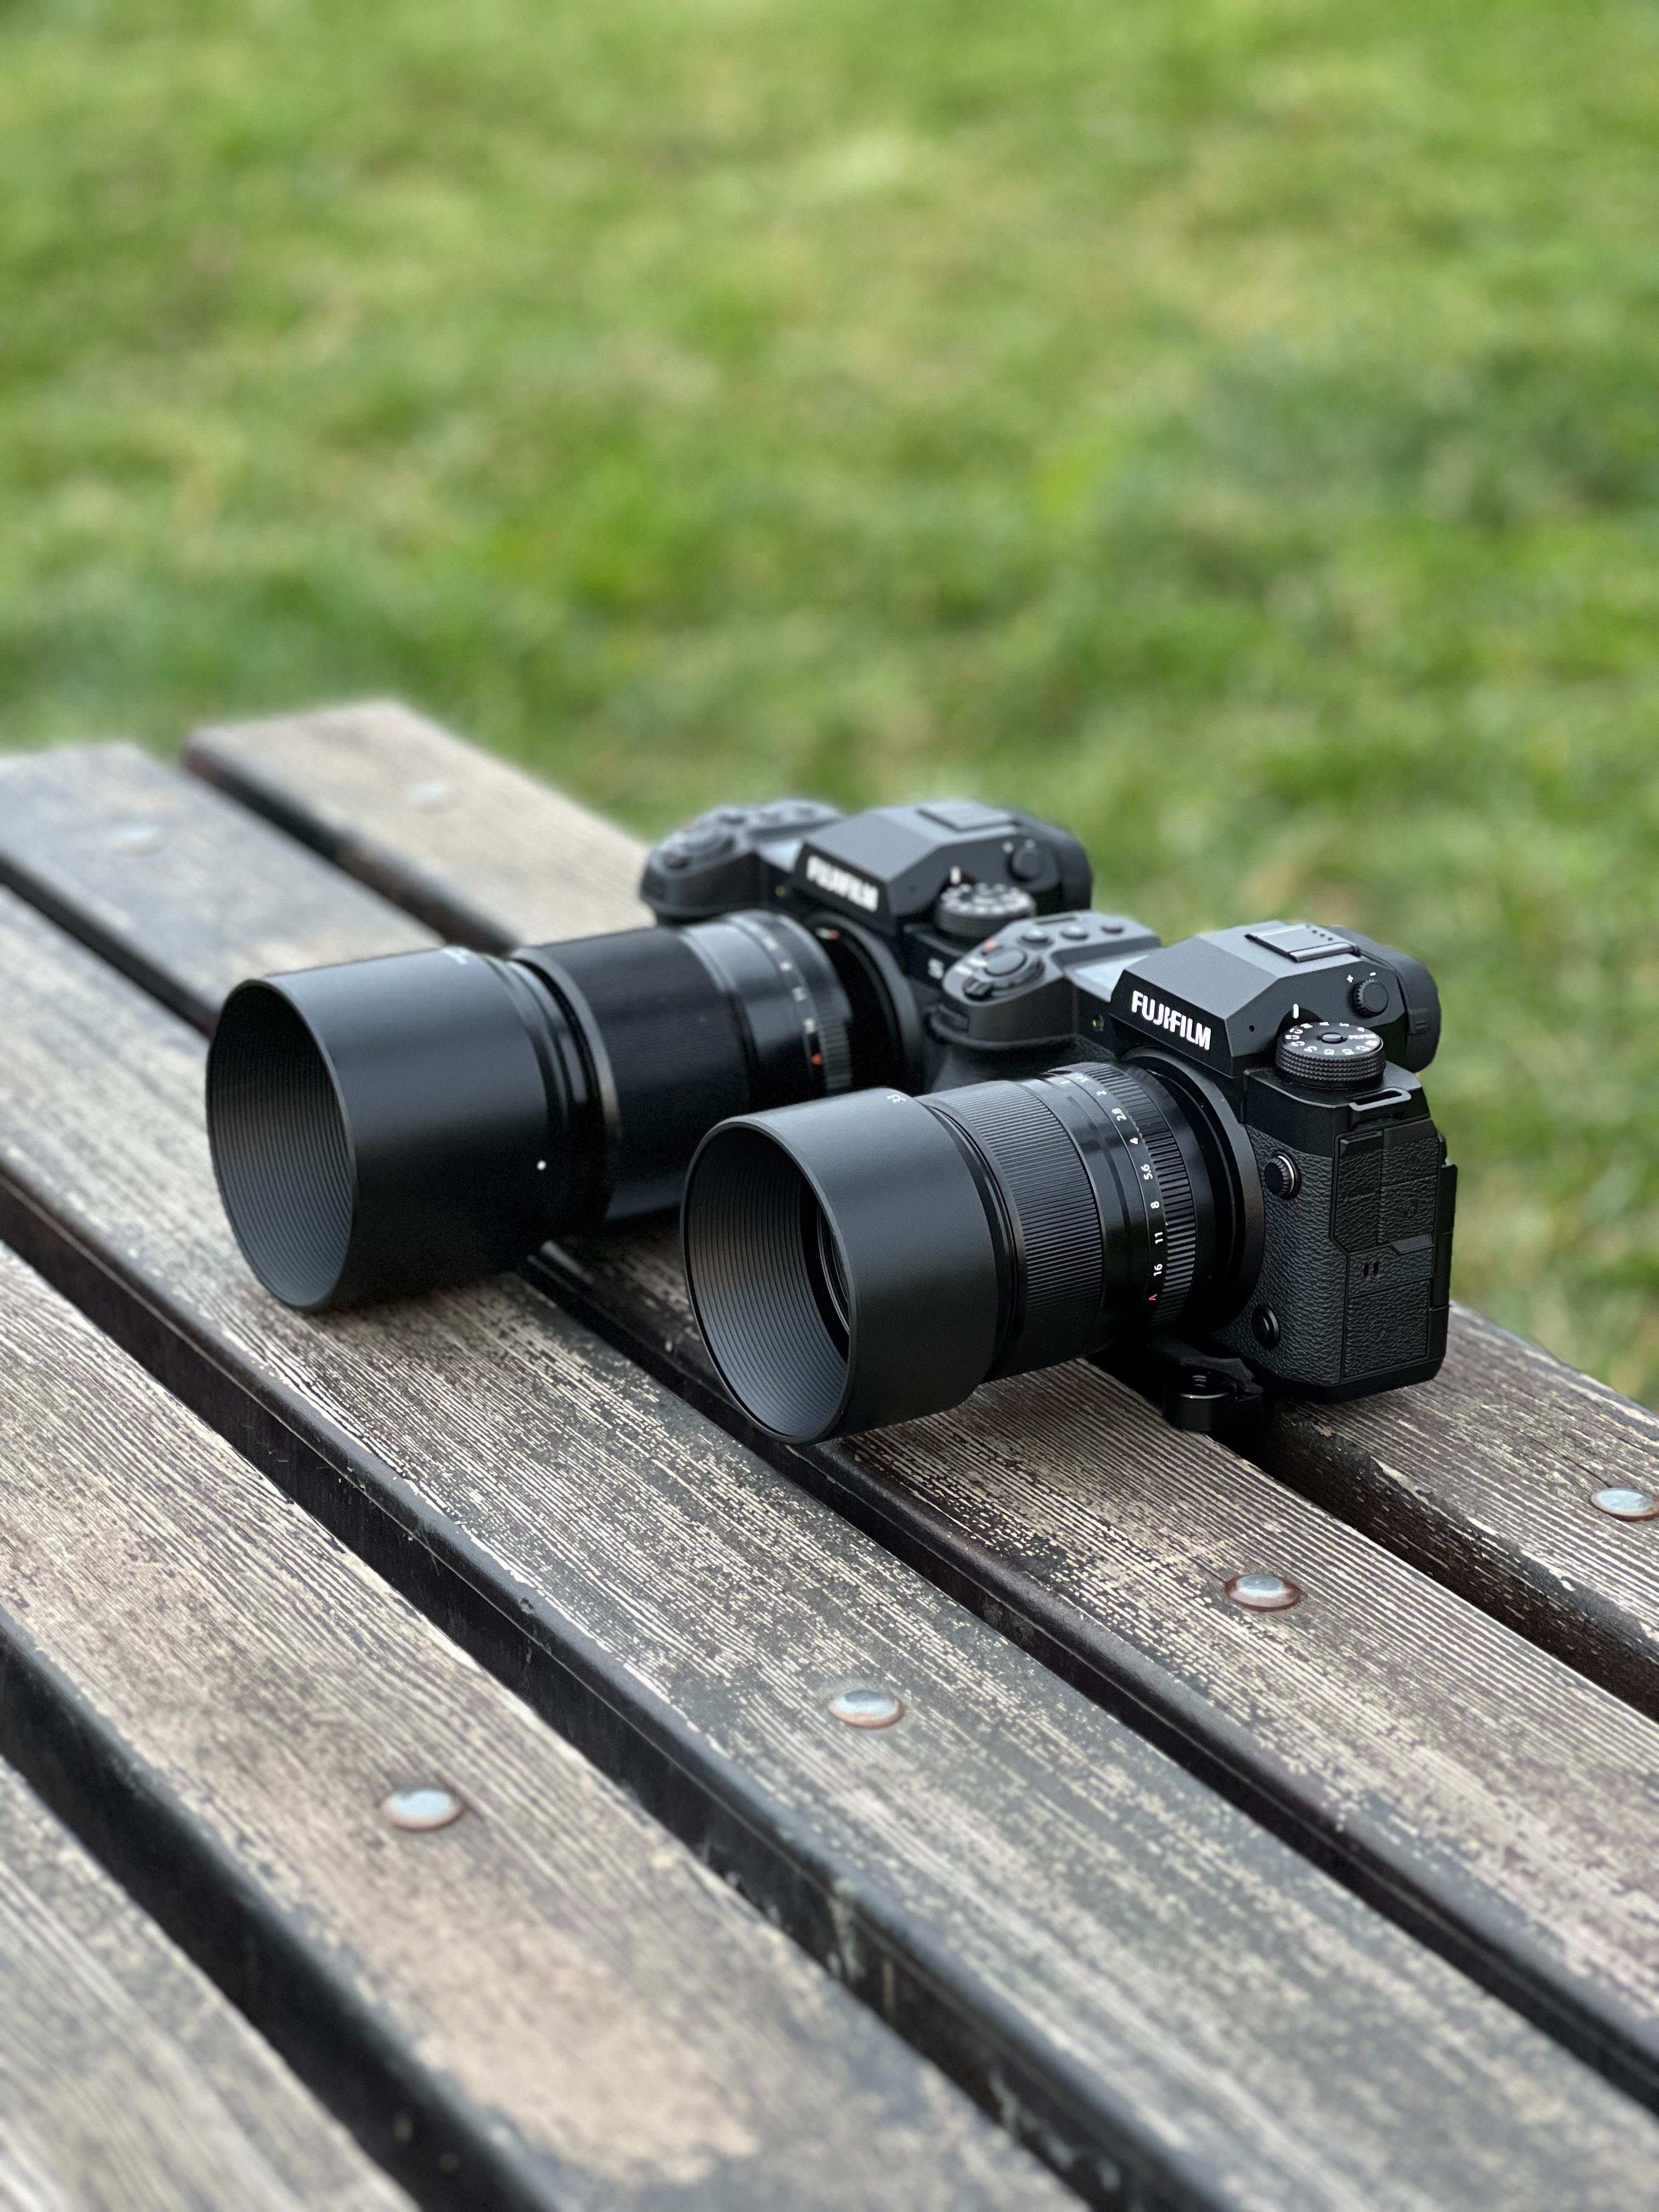
camera, camera accessory, camera lens, reflex camera, digital camera, cameras optics, lens, optical instrument, gun accessory, auto part, single lens reflex camera, carbon, metal, trigger, composite material, wood, pattern, recreation, gun barrel, cylinder, grass, bumper, lens hood, strap, steel, macro photography